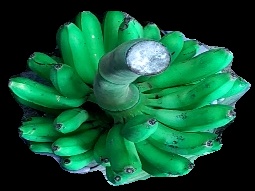
Variety: rasbale
Grade: grade1